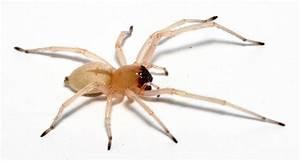
spider